Malin Diaz

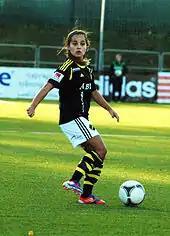
Playing for AIK in October 2012

Following AIK's relegation, Diaz made 17 Norrettan appearances during the 2011 season, where she scored two goals and made five assists, as the club won promotion back to the Damallsvenskan. Diaz signed a new two-year contract with AIK ahead of the 2012 season. She made 21 appearances with 19 starts for a total of 1,656 minutes on the pitch for AIK during the 2012 season.